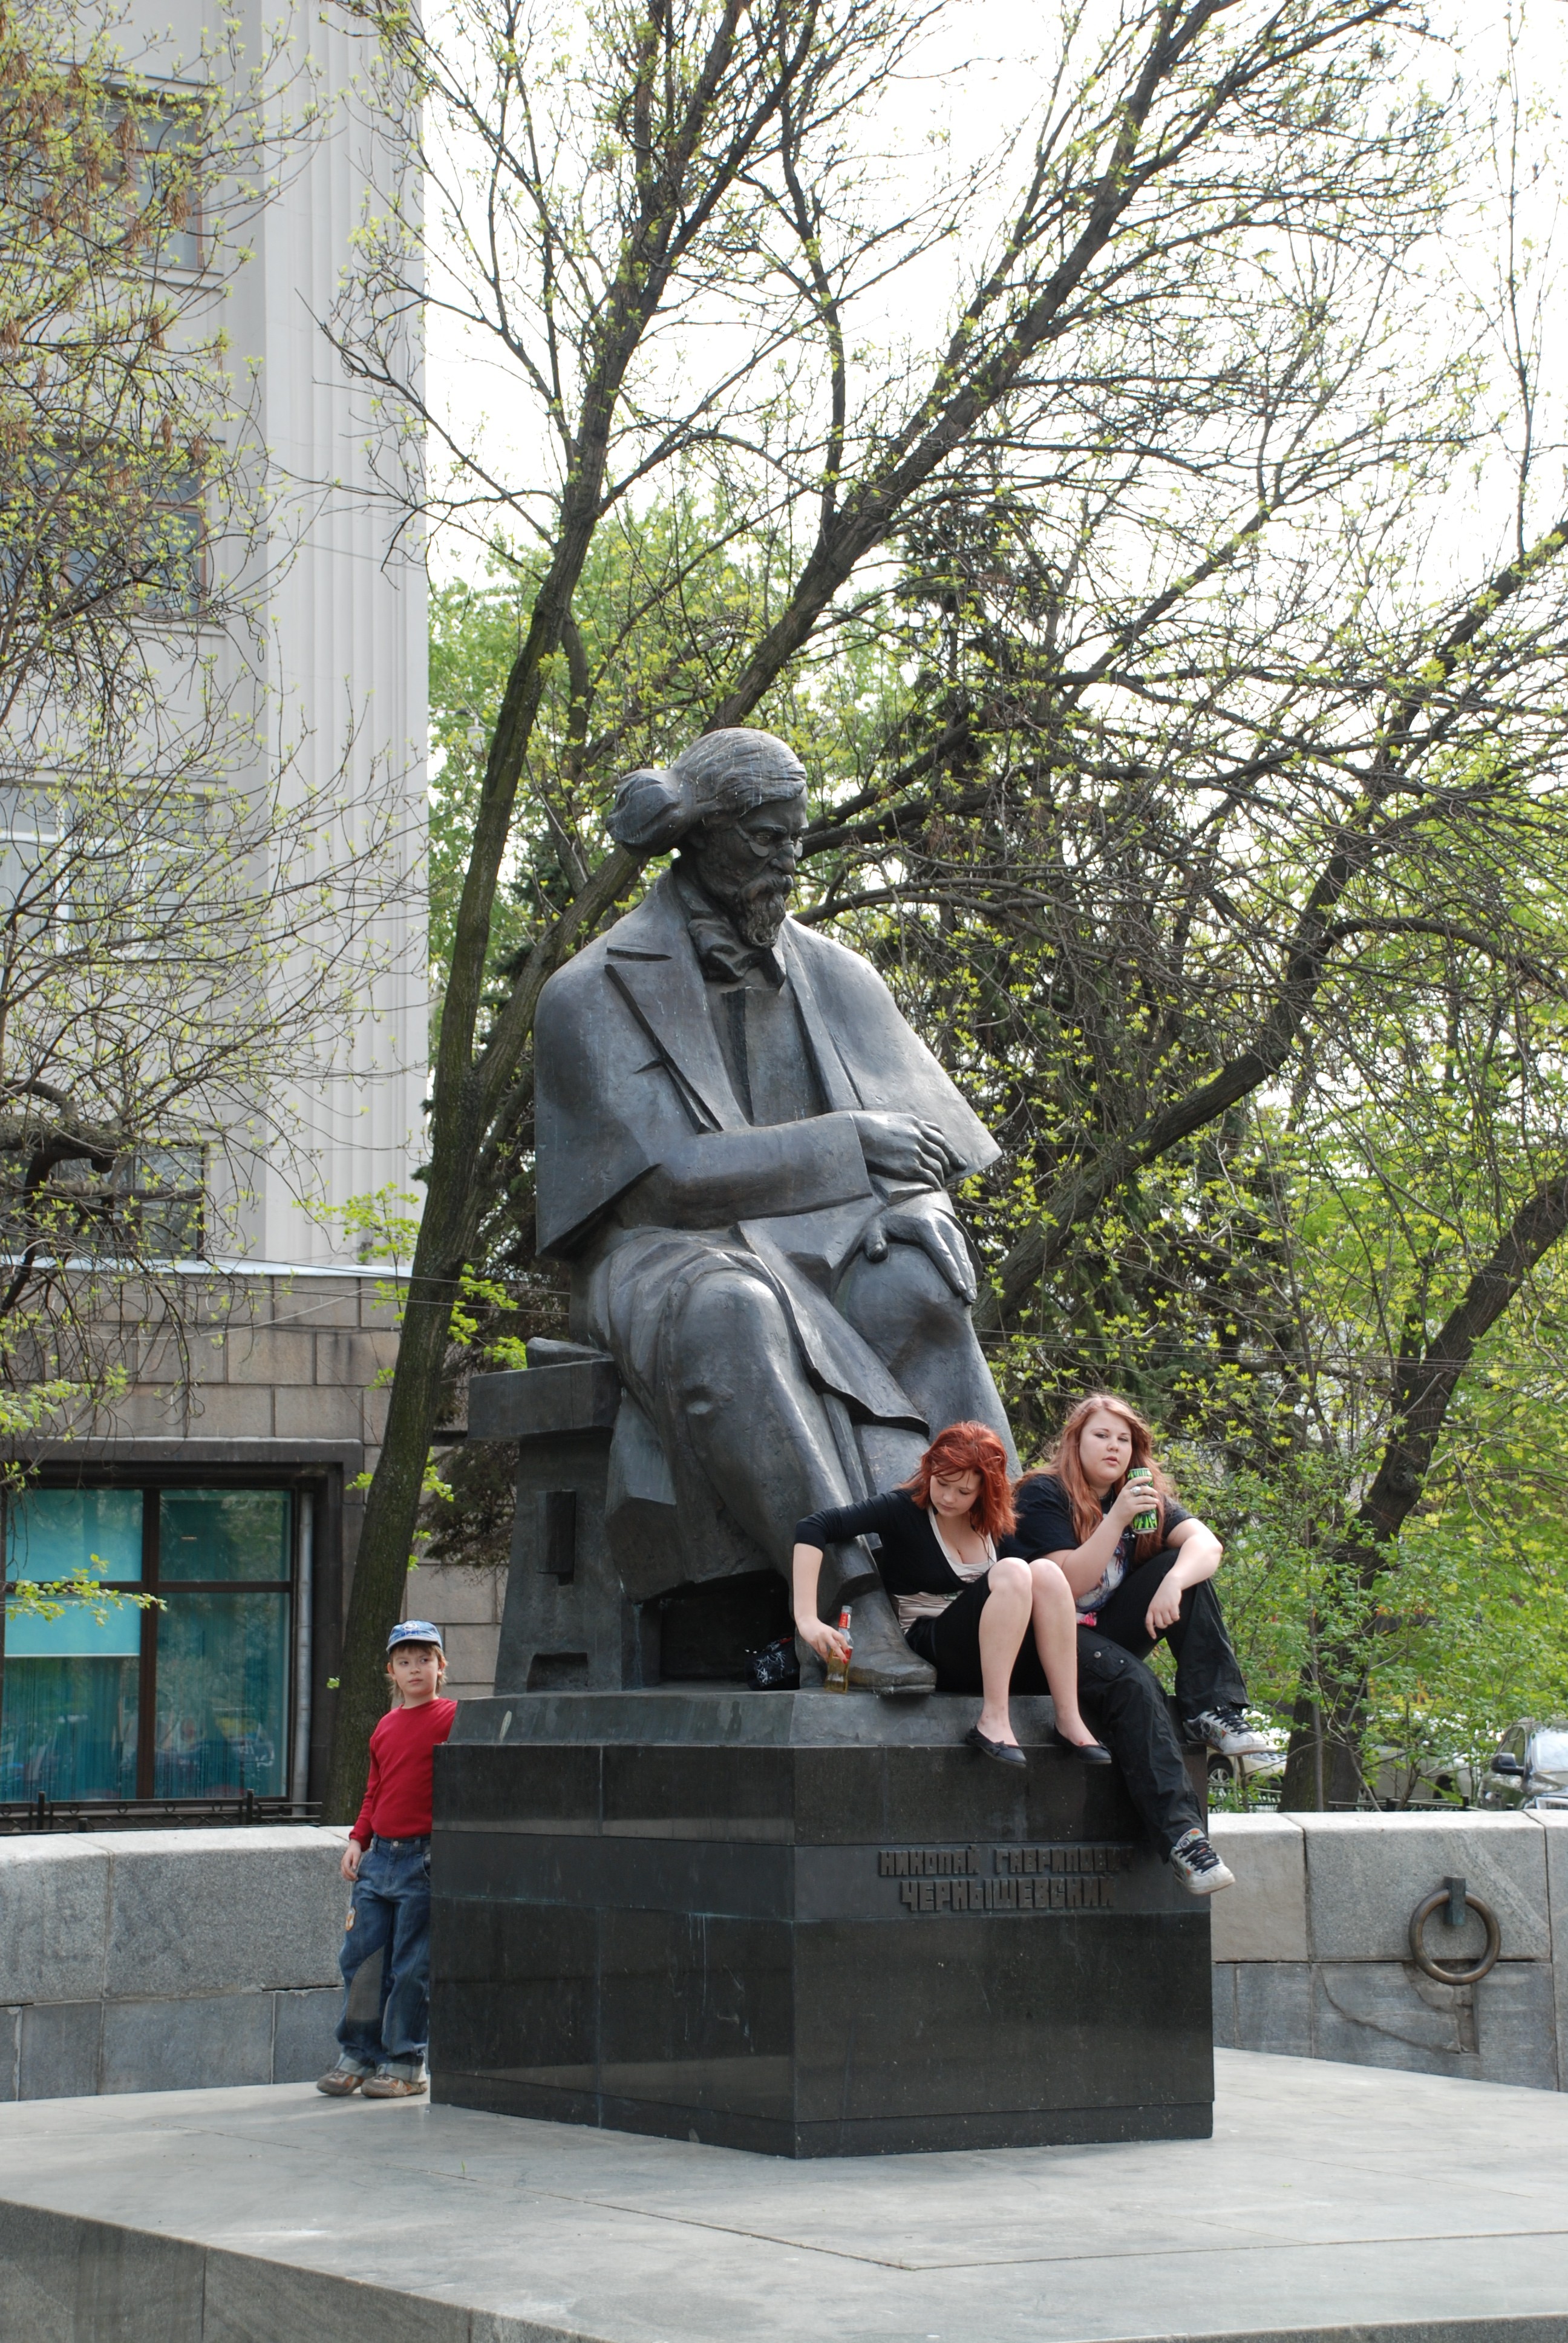
city, monument, cityscape, statue, nikon, artwork, sculpture, memorial, art, moscow, russia, d80, cityscapes, moskau, nikond80, moscou